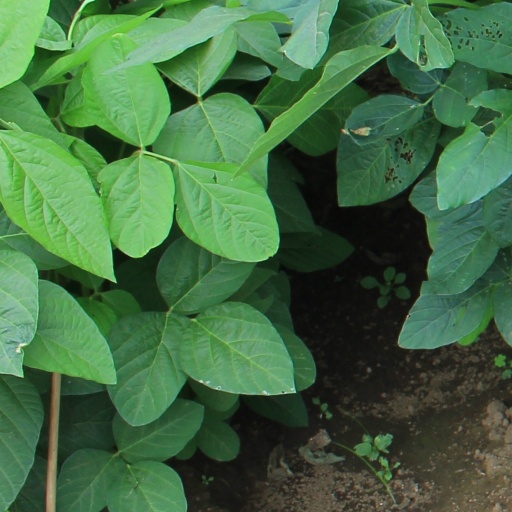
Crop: soybean